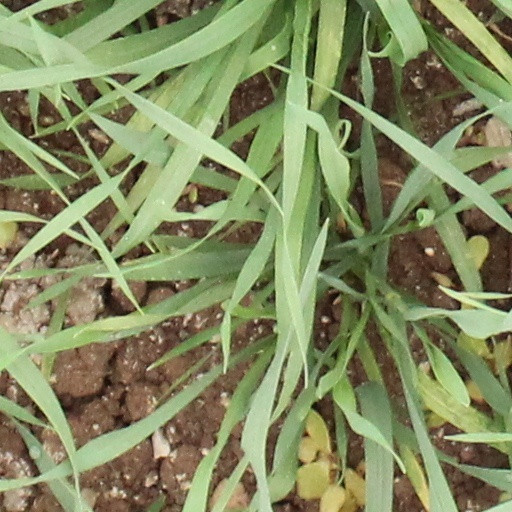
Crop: wheat